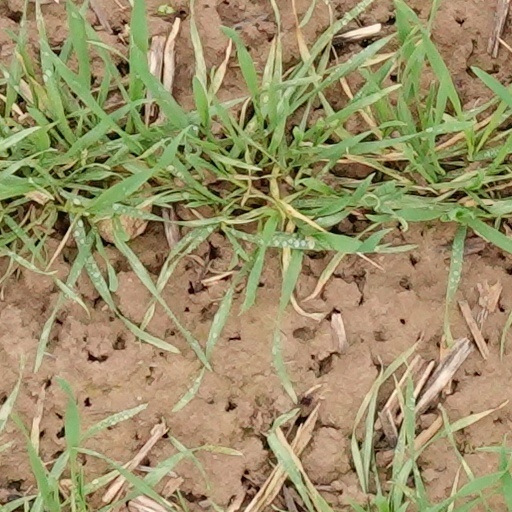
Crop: wheat